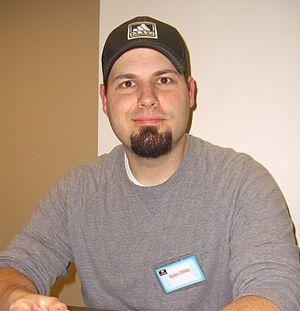
Ryan Ottley est un auteur de comics américain connu pour son travail sur le comics Invincible scénarisé par Robert Kirkman.